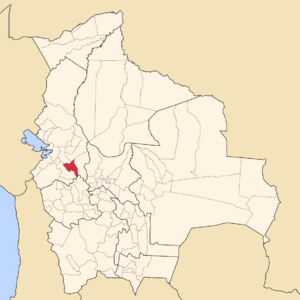
Loayza est une province dans le département de La Paz, en Bolivie.